Edmund Randolph

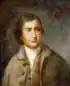
Portrait by an unidentified artist. Date unknown.

Randolph was selected as one of 11 delegates to represent Virginia at the Continental Congress in 1779 and served as a delegate until 1782. He also remained in private law practice, handling numerous legal issues for Washington and others.